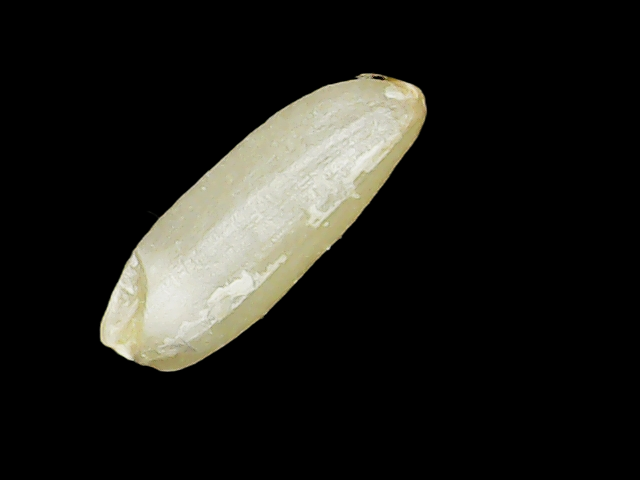
Rice variety: Binadhan12